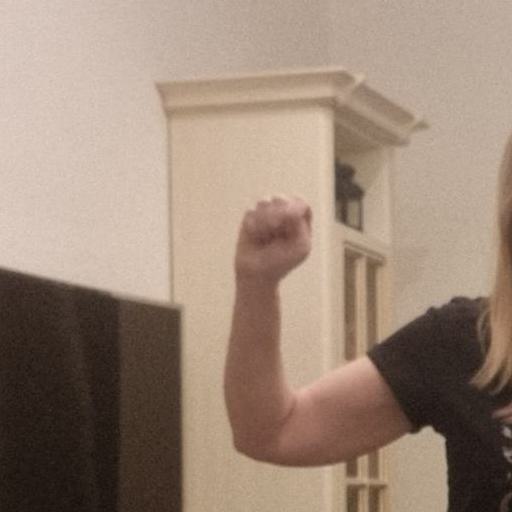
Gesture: fist